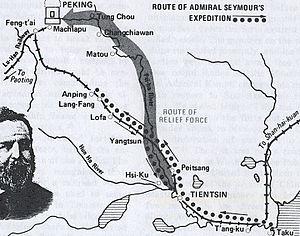
Edward Hobart Seymour est un amiral britannique de la flotte royale britannique qui a commandé en Chine lors de la révolte des Boxers en 1899-1901. Il est décoré de l'ordre du mérite et chevalier de l'Ordre du Bain.